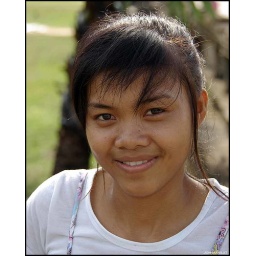
Cambodian girl selling books near Angkor Wat in Cambodia